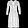
Label: Dress